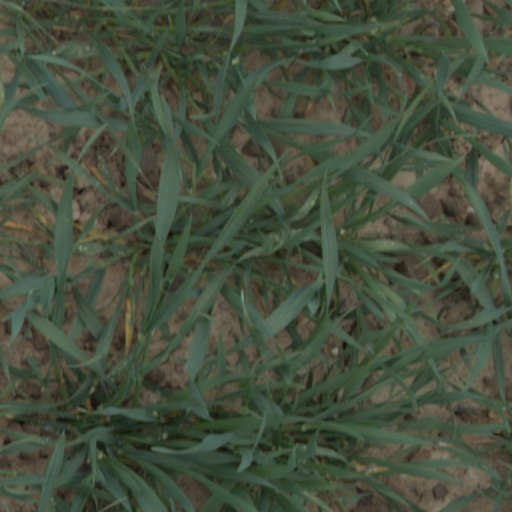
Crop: wheat